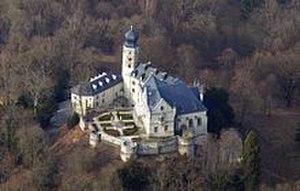
Château des Saxe-Cobourg
Frédéric-Josias de Saxe-Cobourg et Gotha, né le 29 novembre 1918 à Cobourg et mort le 23 janvier 1998 à Amstetten, est un prince allemand, chef de la maison de Saxe-Cobourg-Gotha de 1954 à 1998.